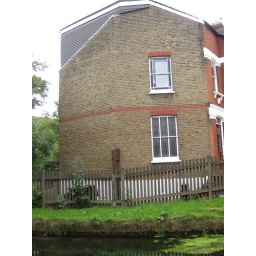
Warham house by the New river